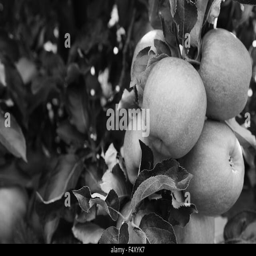
group of ripe apples ready for harvest on the tree branch in an orchard - monochrome processing